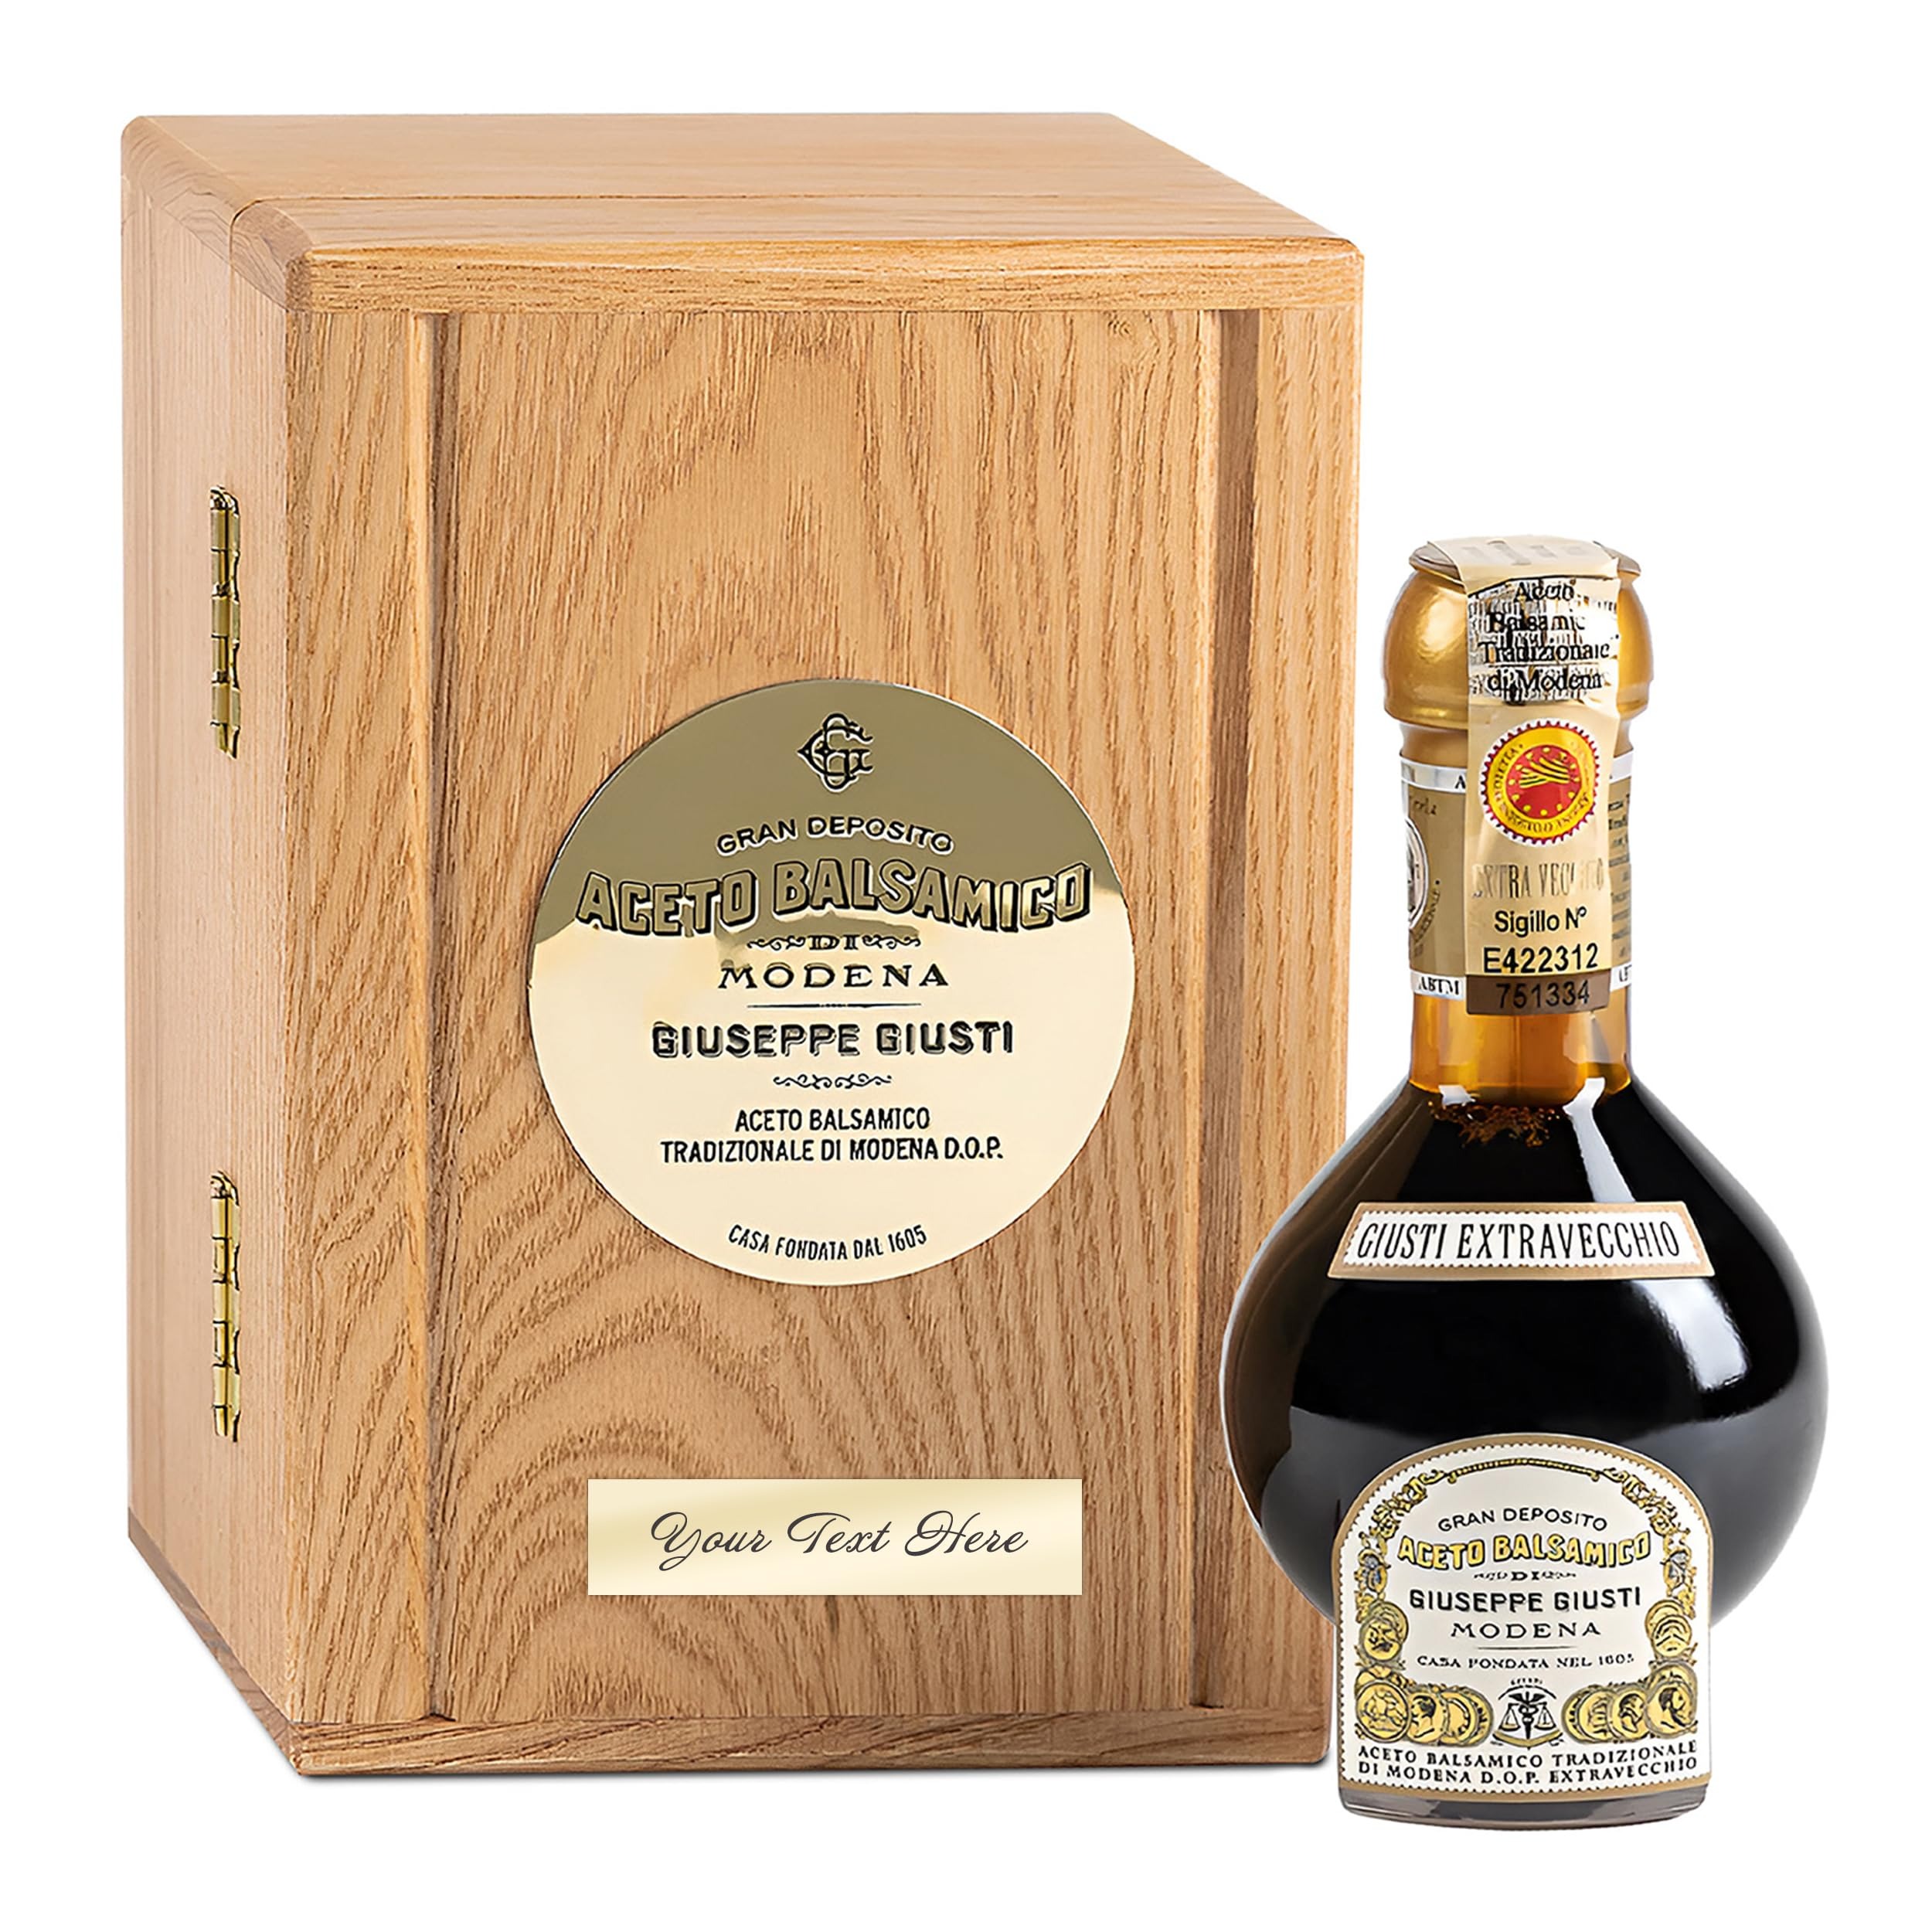
Item Name: Giusti Custom-Engraved Traditional Aged Balsamic Vinegar of Modena DOP - 25 Years, Extra Vecchio Aceto Balsamico With Wooden Box & Personalized Golden Plate -Made in Italy Gift Set - 3.4 fl oz (100ml)
Bullet Point 1: TRADITIONAL BALSAMIC VINEGAR OF MODENA - This is the only type of bottle guaranteed by the Consortium of Traditional Balsamic Vinegar Producers in Modena, Italy. (Aceto Balsamico Tradizionale di Modena).
Bullet Point 2: AGED WITH CARE - Our Extravecchio Traditional Balsamic Vinegar of Modena has been aged in 400-year-old barrels for a minimum of 25 years.
Bullet Point 3: PERFECT FOR MANY TYPES OF FOOD - Delicious on meat, cheese, fish, salads, fruit, vegetables, desserts, or enjoyed on its own.
Bullet Point 4: INCLUDES BEAUTIFUL WOODEN CASE - The case houses the bottle of this decadent condiment. It creates a thoughtful Traditional Balsamic Vinegar of Modena gift set for foodies, house-warmings, anniversaries, hosts, hostesses, and birthdays.
Bullet Point 5: PERSONALIZED GIFT - Select "Customize Now" to engrave the luxurious wooden gift box with a name or initials, making it a unique gift for cooks and foodies who treasure fine food and ingredients.
Bullet Point 6: ABOUT GIUSTI - Giusti has been producing Balsamic Vinegar of Modena since 1605, passing down an old family recipe for 17 generations.
Bullet Point 7: PRODUCT OF ITALY - Made in Modena, Italy through a careful selection of quality ingredients. Refined in over four hundred years of history, Acetaia Giusti combines respect for tradition with a modern and sustainable production philosophy, which enhances the people and the territory in which it operates.
Bullet Point 8: MODENA, ITALY - Modena is a small town in the Emilia-Romagna region of northern Italy. Located between two rivers, it features a subtropical climate perfect for growing grapes used in high-quality balsamic vinegar and winemaking. This region is the epitome of gourmet Italian food and condiments.
Bullet Point 9: MAKES A GREAT GIFT - Pair with other products from our line to create a thoughtful gift for holidays, anniversaries, birthdays, employee appreciation, thank you, and hosts. We recommend our best-selling Balsamic Vinegar of Modena - 3 Gold Medals, our White Wine Vinegar Condiment, and our 25-year-old Traditional Balsamic Vinegar of Modena DOP which is always appreciated by foodies, chefs, and home cooks.
Bullet Point 10: VISIT THE GIUSTI STORE - View recipe suggestions and additional gourmet Italian products such as aged balsamic vinegar of Modena, aceto balsamico di modena IGP, balsamic reduction, flavored vinegar, extra virgin olive oil, white wine vinegar, organic vinegar, and gourmet foods made with balsamic vinegar.
Product Description: Giusti 25-year Extra Vecchio Grade Traditional Balsamic Vinegar - Letting you taste moments of perfection with every bite. Are you looking to enrich your meals with a unique and exquisite taste that you can't find anywhere else?. Have you been wanting to try true balsamic vinegar, but don't know the difference between the different kinds and qualities?. If so, Giusti Traditional Balsamic Vinegars are what you need!. Presenting Giusti's 25-Year Traditional Balsamic Vinegar. Using only the ripest Lambrusco or Trebbiano grapes and aged to perfection in wooden casks, Giusti's Balsamic Vinegars are like a small taste of heaven drizzled onto your favorite foods. This specialty Extra Vecchio grade traditional balsamic vinegar has been aged and matured for 25 years at the Giusti Villa in Modena and passed the D.O.P. ("Denominazione di Origine Protetta") certification process with flying colors. Featuring a rich and complex sweetness to it, you will also be able to pick up on the subtle hints of wood from the barrel it aged in, giving it a unique and delectable smokiness as well. Whether you decide to drizzle it on fresh fruit, your favorite cheeses, meats, or just on a cracker, you will immediately be taken on a journey through the Giusti vineyards of Modena, drawing in the aromas that followed just over the decade this vinegar aged with, with each and every bite. Each bottle sold of this balsamic vinegar also includes a custom laser engraved box that is the perfect complement to the quality and craftsmanship of the vinegar itself. Are you ready to experience the delicate flavors of Modena? Click the -Add to Cart- button and let yourself enjoy the traditional tastes of perfection with our 25-year Aceto Balsamico Tradizionale.
Value: 3.38
Unit: Fl Oz

Price: 289.99